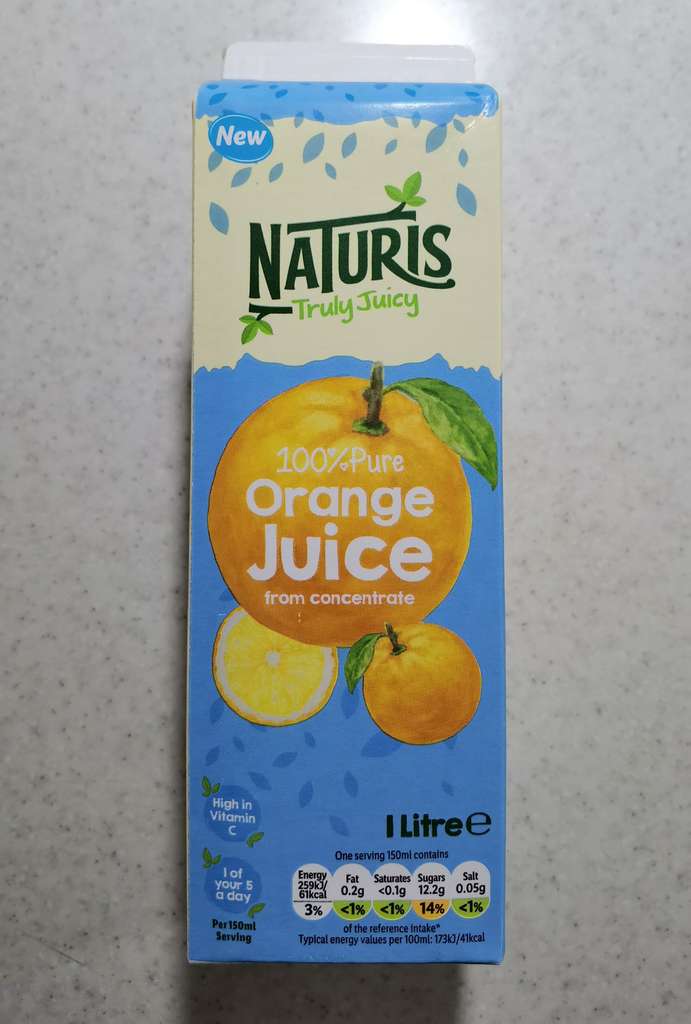
Waste category: cardboard